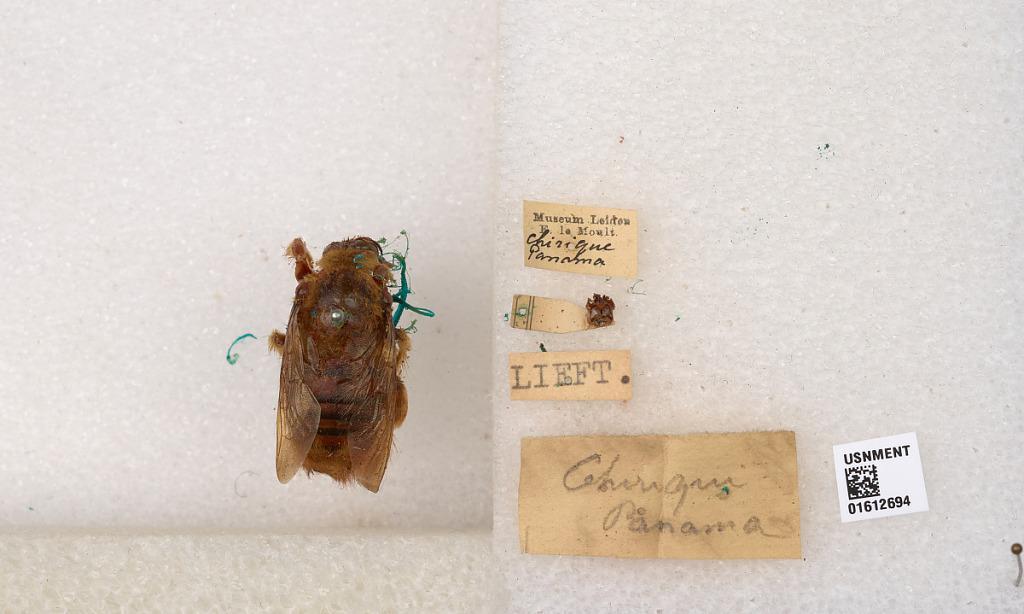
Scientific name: Xylocopa (Neoxylocopa) sp.
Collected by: M. le
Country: Panama
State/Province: Chiriqui
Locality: Chirique